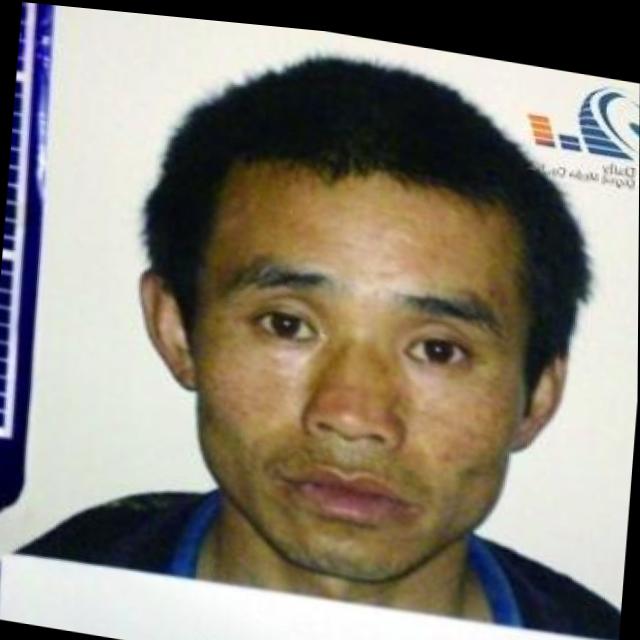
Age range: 21-44